Eureka City Cemetery (Utah)

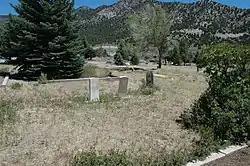
Eureka Utah Cemetery, June 2012

The Eureka City Cemetery (or Eureka Cemetery), located west of Eureka, Utah, United States, was established at its current location in 1894 and was listed on the National Register of Historic Places (NRHP) in 1979.